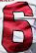
Number: 6